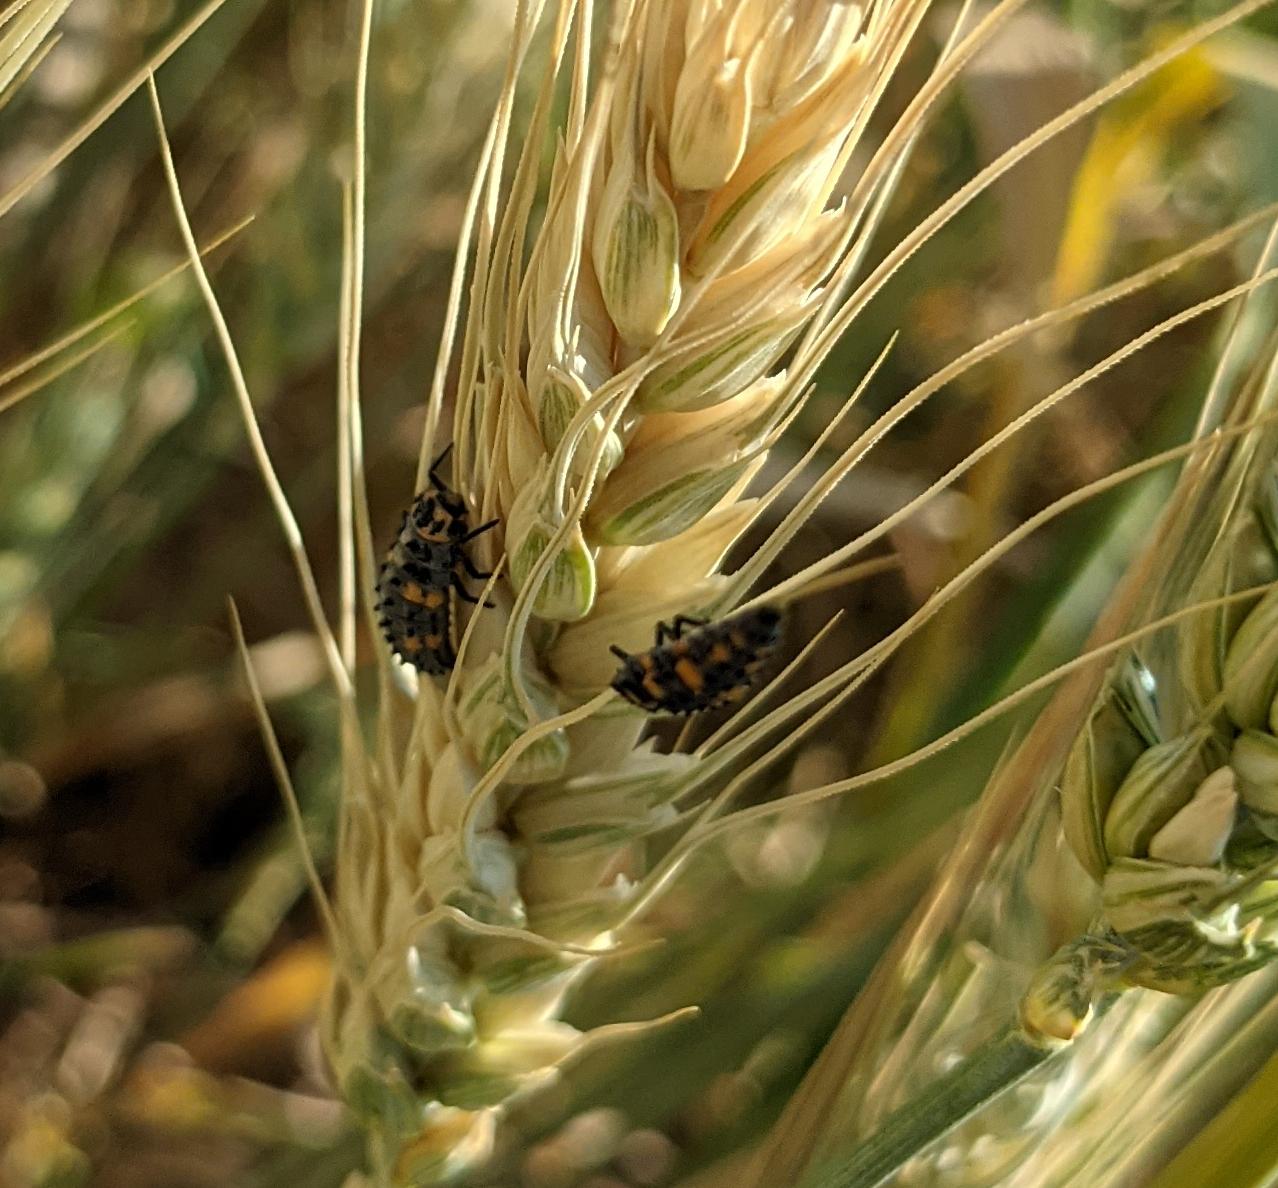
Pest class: predators